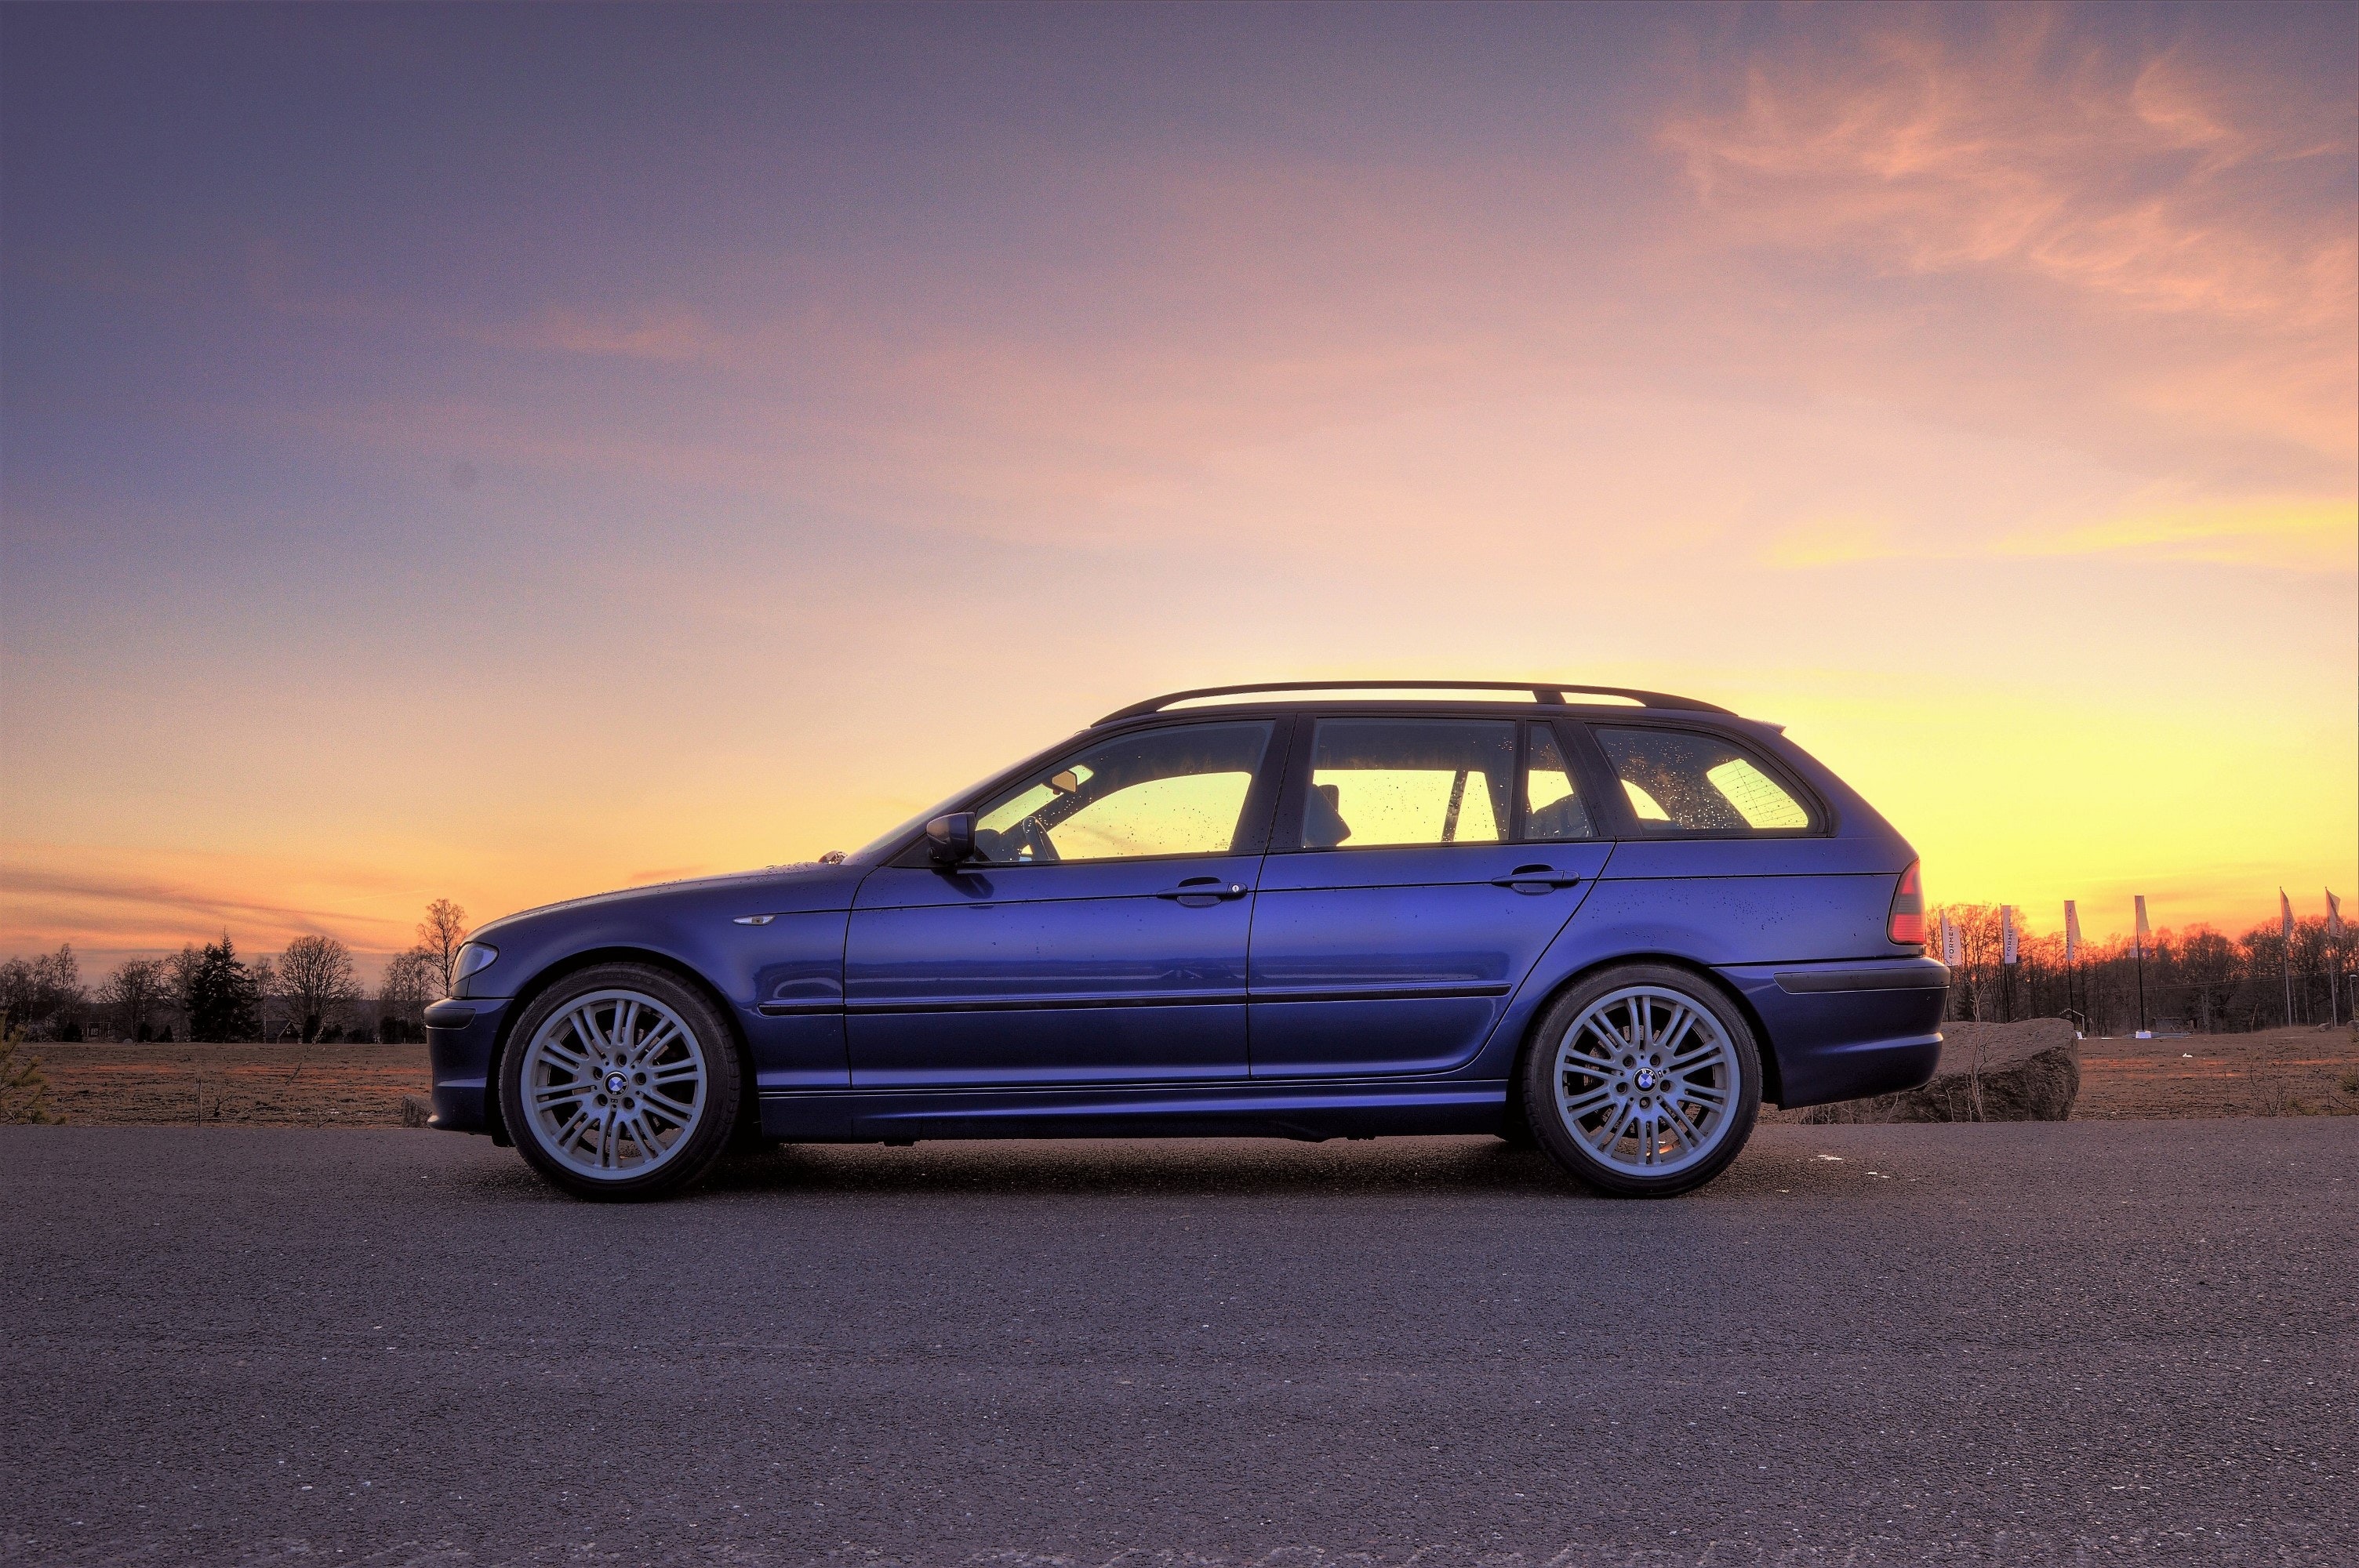
land vehicle, vehicle, car, rim, wheel, alloy wheel, personal luxury car, bmw, automotive wheel system, automotive design, family car, rolling, compact car, automotive exterior, bumper, full size car, sedan, spoke, executive car, coupe